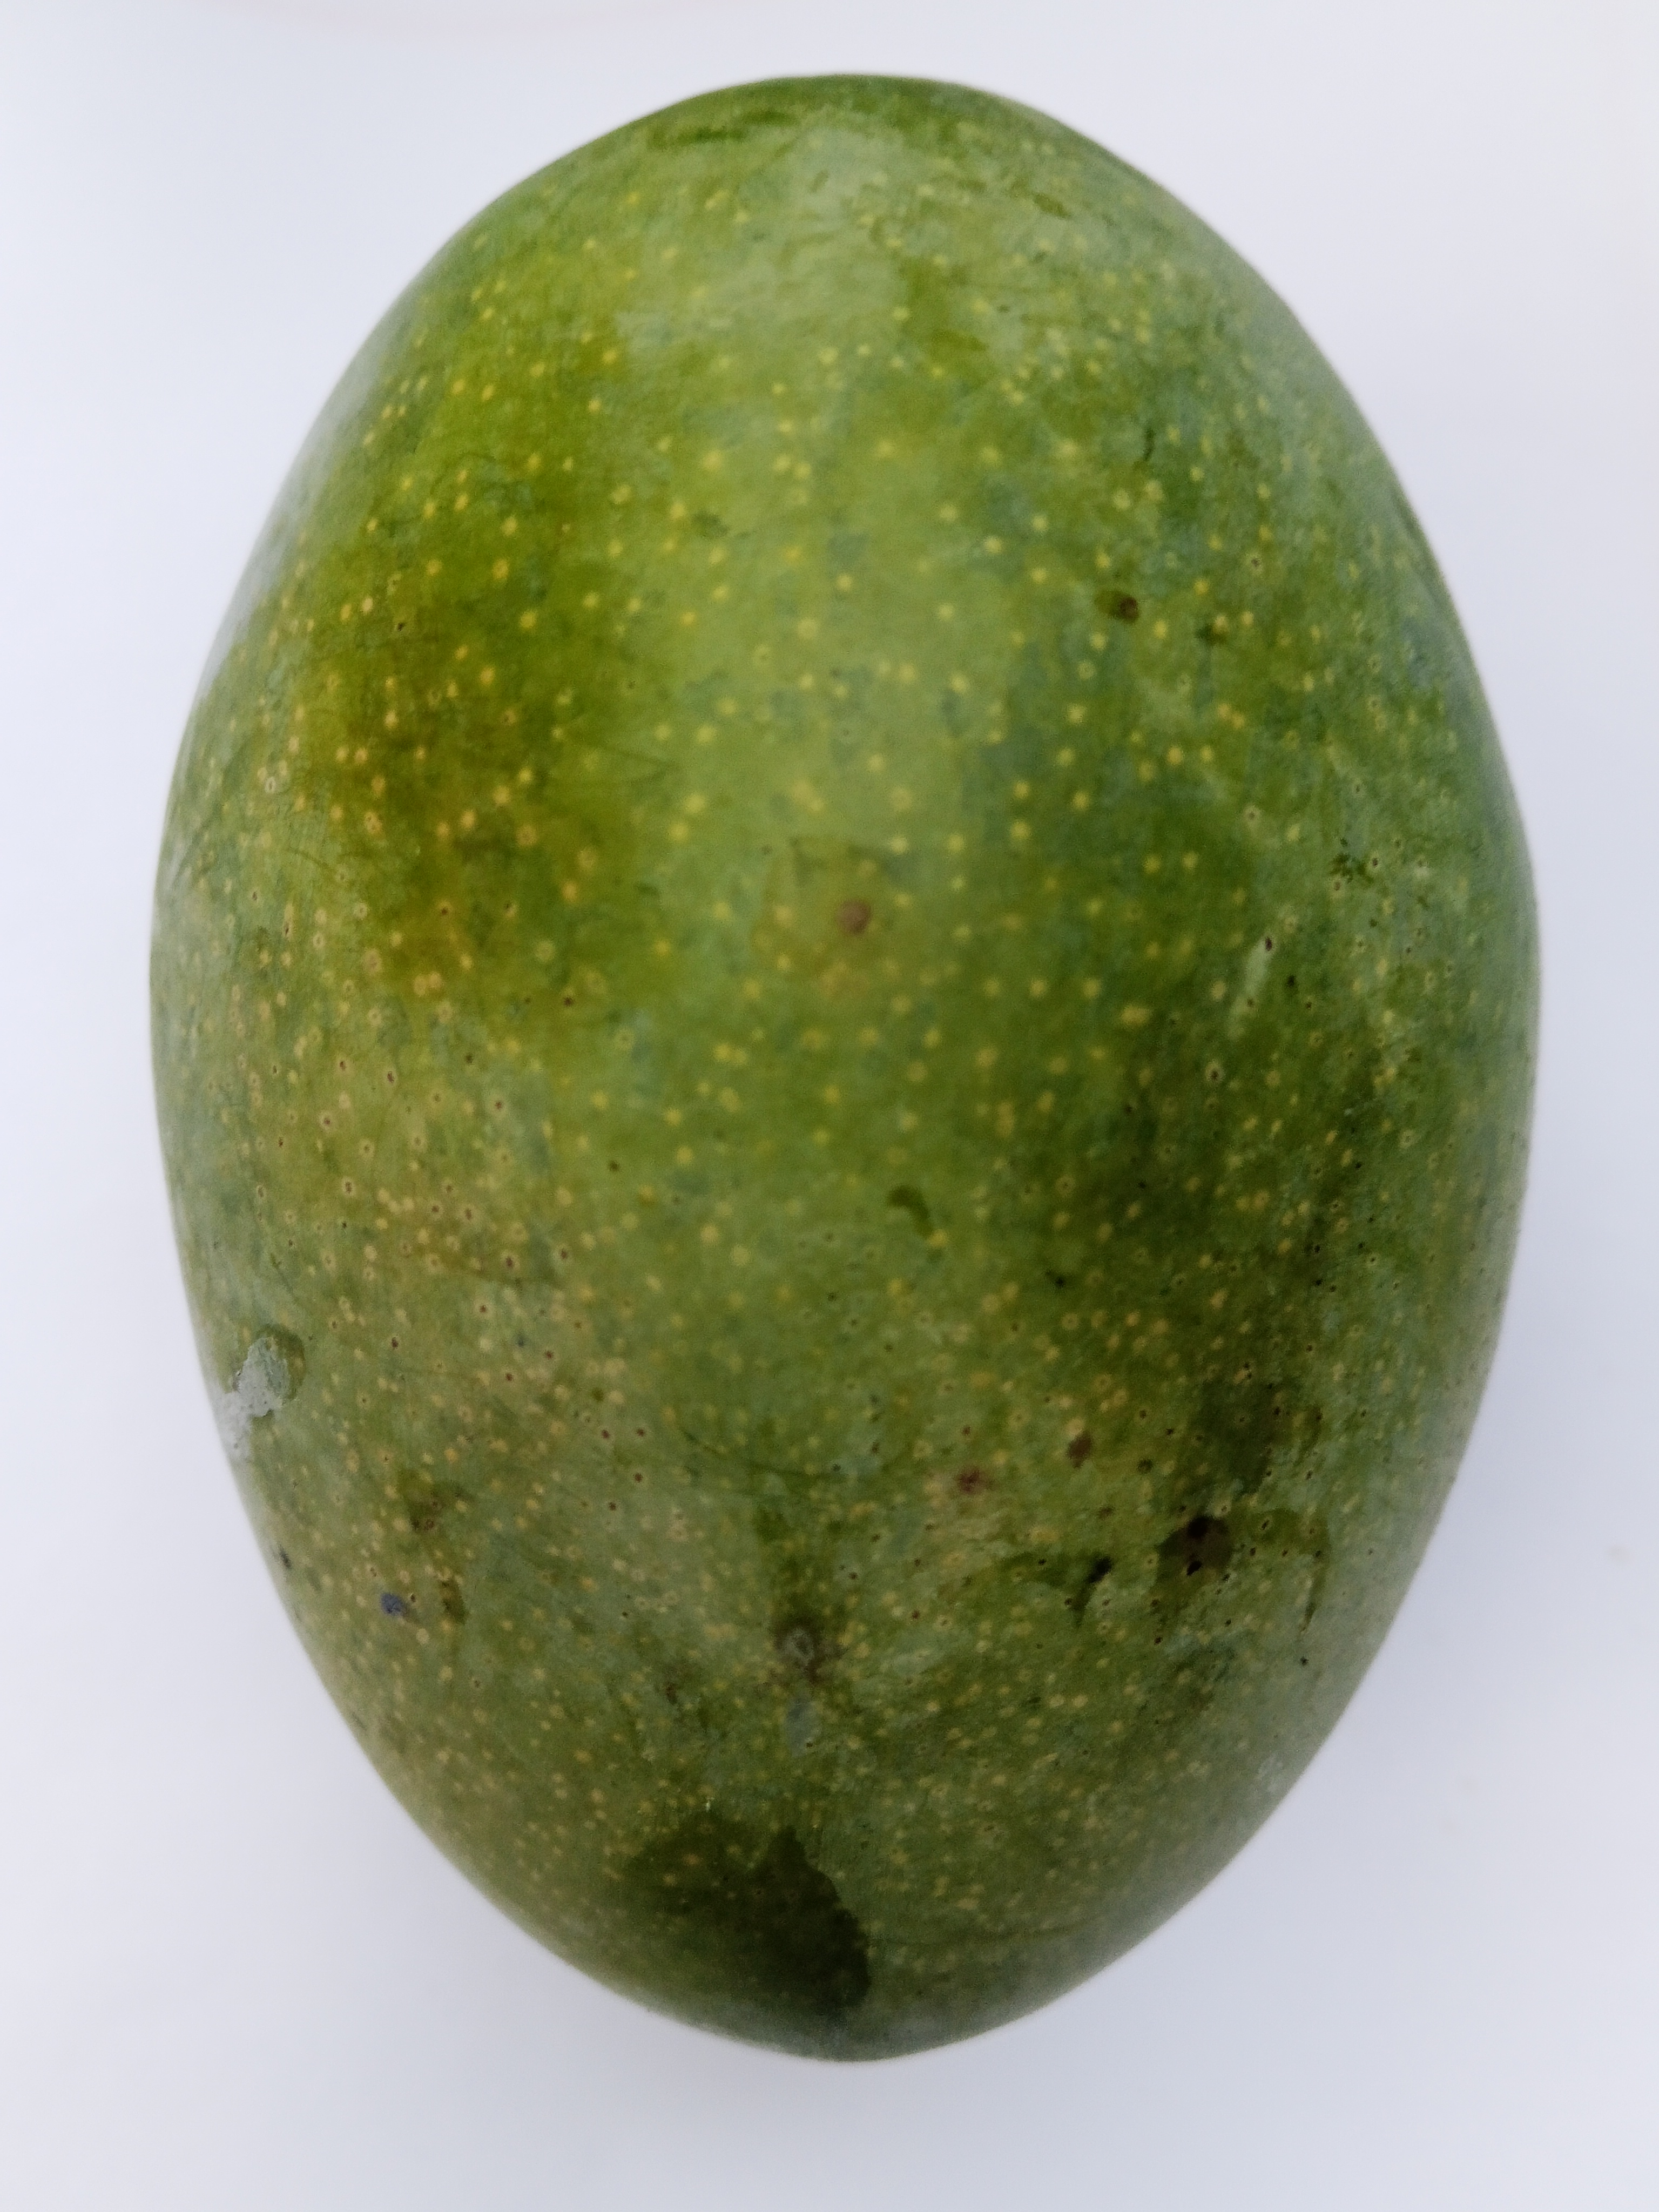
Mango variety: Bari 4